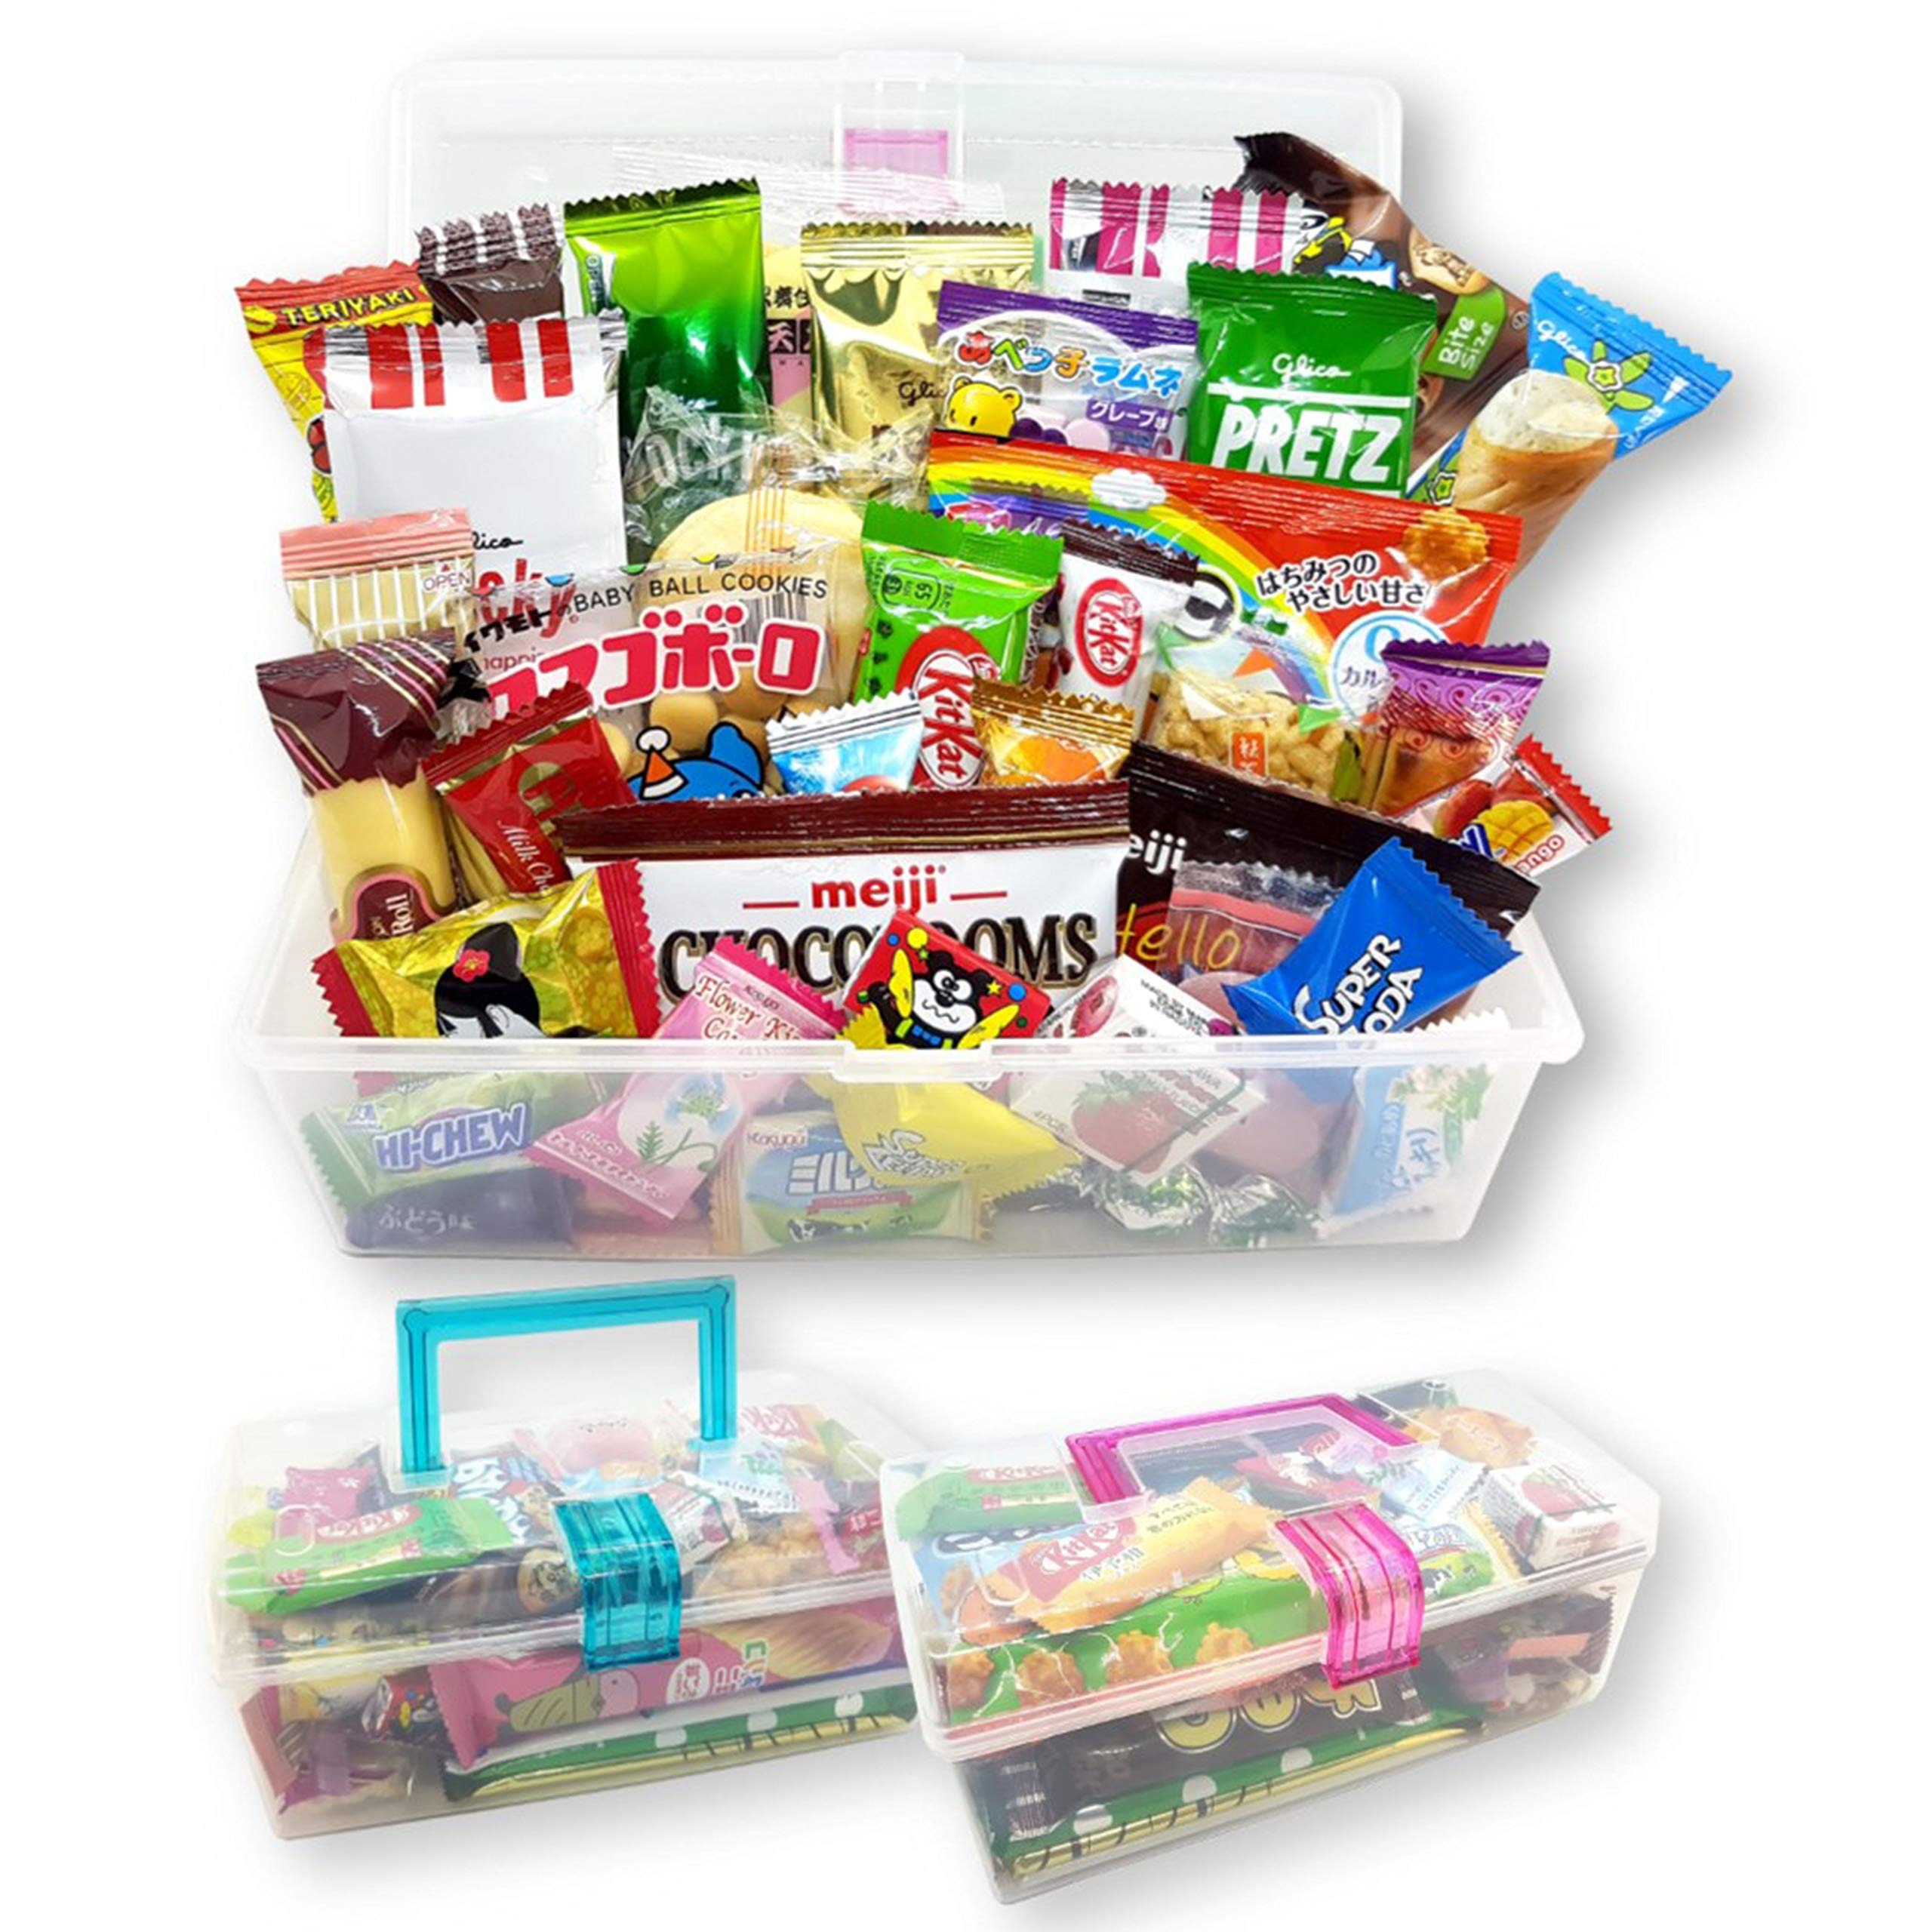
Item Name: Japanese Snacks Dagashi Assorted Gift Box in Reusable Tote Box 40 Pieces
Value: 1.0
Unit: Count

Price: 36.95